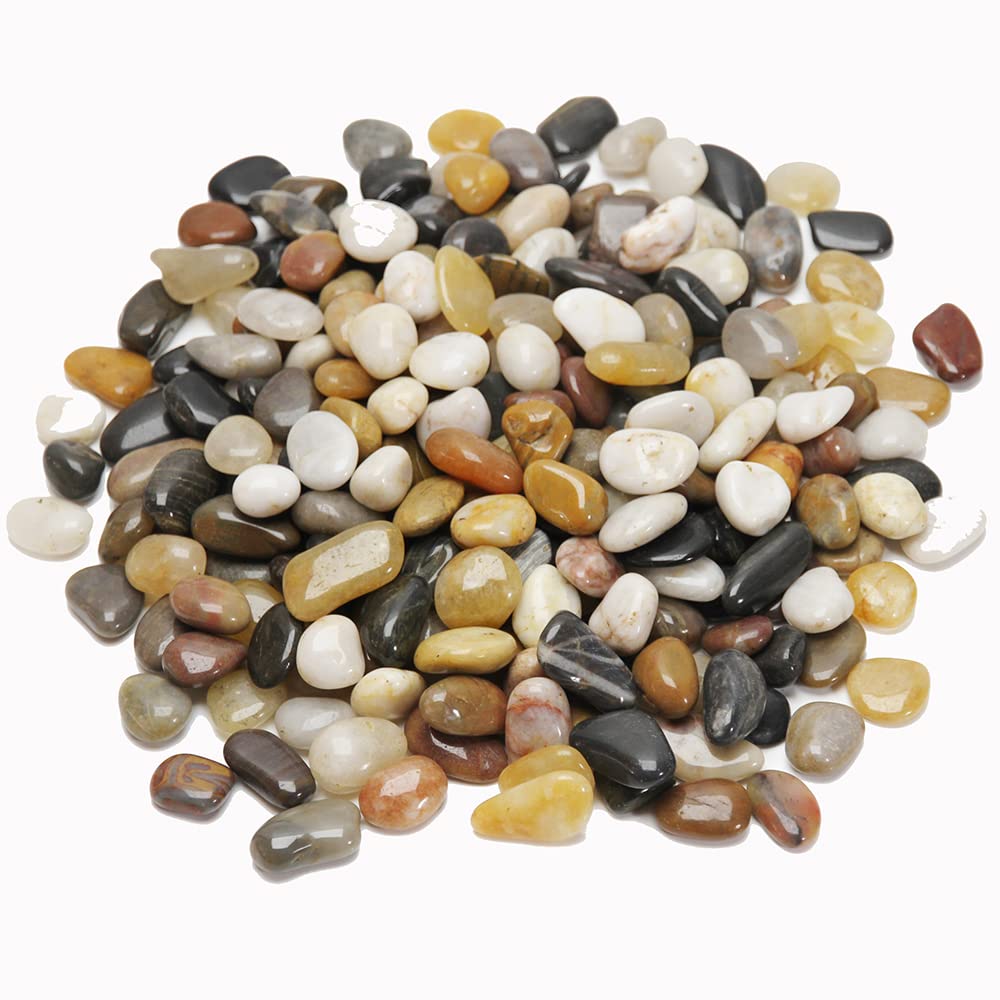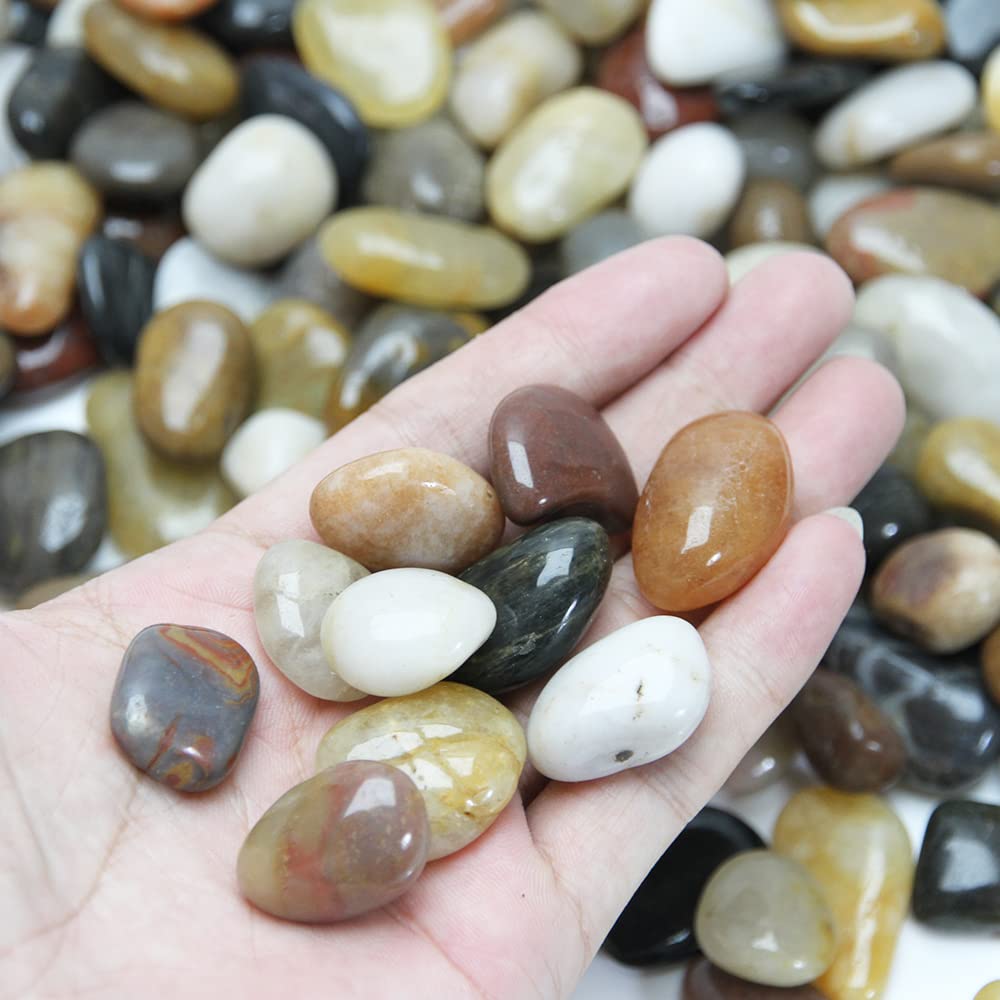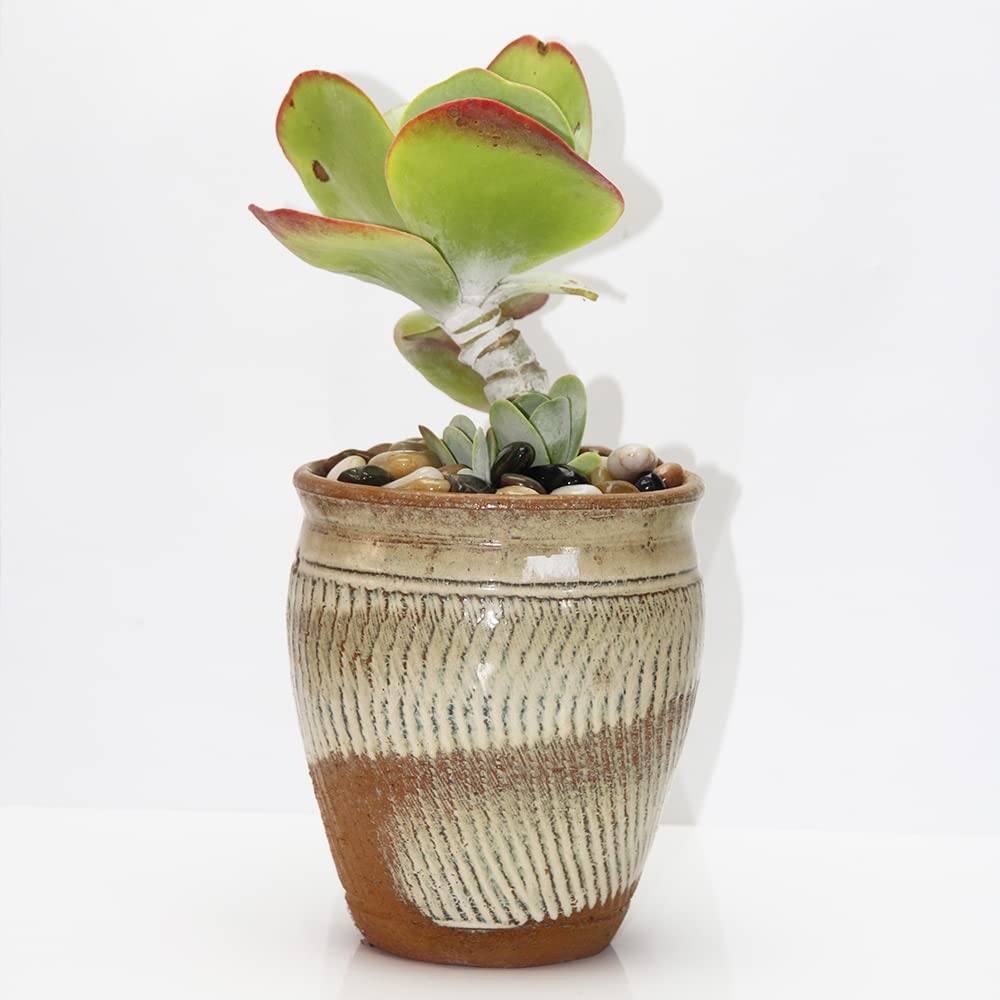
LINGLUOX Pebbles Polished Gravel,Natural River Rock Stones Polished Mixed Color Stones Fish Tank Rocks Garden Rocks Outdoor Decorative Stones for Plant,Aquariums,Landscaping,Vase Fillers 17LBS
Category: Industrial & Scientific
LINGLUOX Pebbles Polished Gravel,Natural River Rock Stones Polished Mixed Color Stones Fish Tank Rocks Garden Rocks Outdoor Decorative Stones for Plant,Aquariums,Landscaping,Vase Fillers 17LBS
Features: Natural Stones: This river rocks are natural lightly polished for smooth effect, comes in a variety of natural colors， Resists fading for long-lasting beauty. The color of this river rock is natural so it may include a variety of different shades of browns, whites and black rocks. | This pebbles set are natural lightly polished for smooth effect, comes in a variety of natural colors and patterns combination of the popular natural color and shades such as brown, white, black, red, grey. | GREAT INDOORS AND OUTDOORS: Use for a unique decorative accent in vases, dishes, candle holders, planters, aquariums, terrariums and air plants inside; also ideal for ponds, water features, fountains, pots and pathways outside. | Use for flower arrangements, vase fillers, walkways, water features, ponds,exposed aggregate flooring or walls, swimming pool areas and many other areas. | If you have any questions, feel free to contact us! Guarantee a FULL refund if you are not satisfied with our products. TOTALLY RISK FREE, buy with confidence now.